2009–10 SS Lazio season

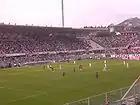
Adrian Mutu and Stevan Jovetić kicking off Fiorentina-Lazio on 4 October 2009.

The following weekend, Lazio made the trip to Catania to take on Catania at the Angelo Massimino. Catania went immediately ahead after few minutes, by a valuable shot by Jorge Andrés Martínez just inside the penalty area. In the second half, Ballardini replaced Mourad Meghni with Julio Cruz: it was a successful move, as the Argentine striker equalized at the 57th minute by a header after Foggia's cross.